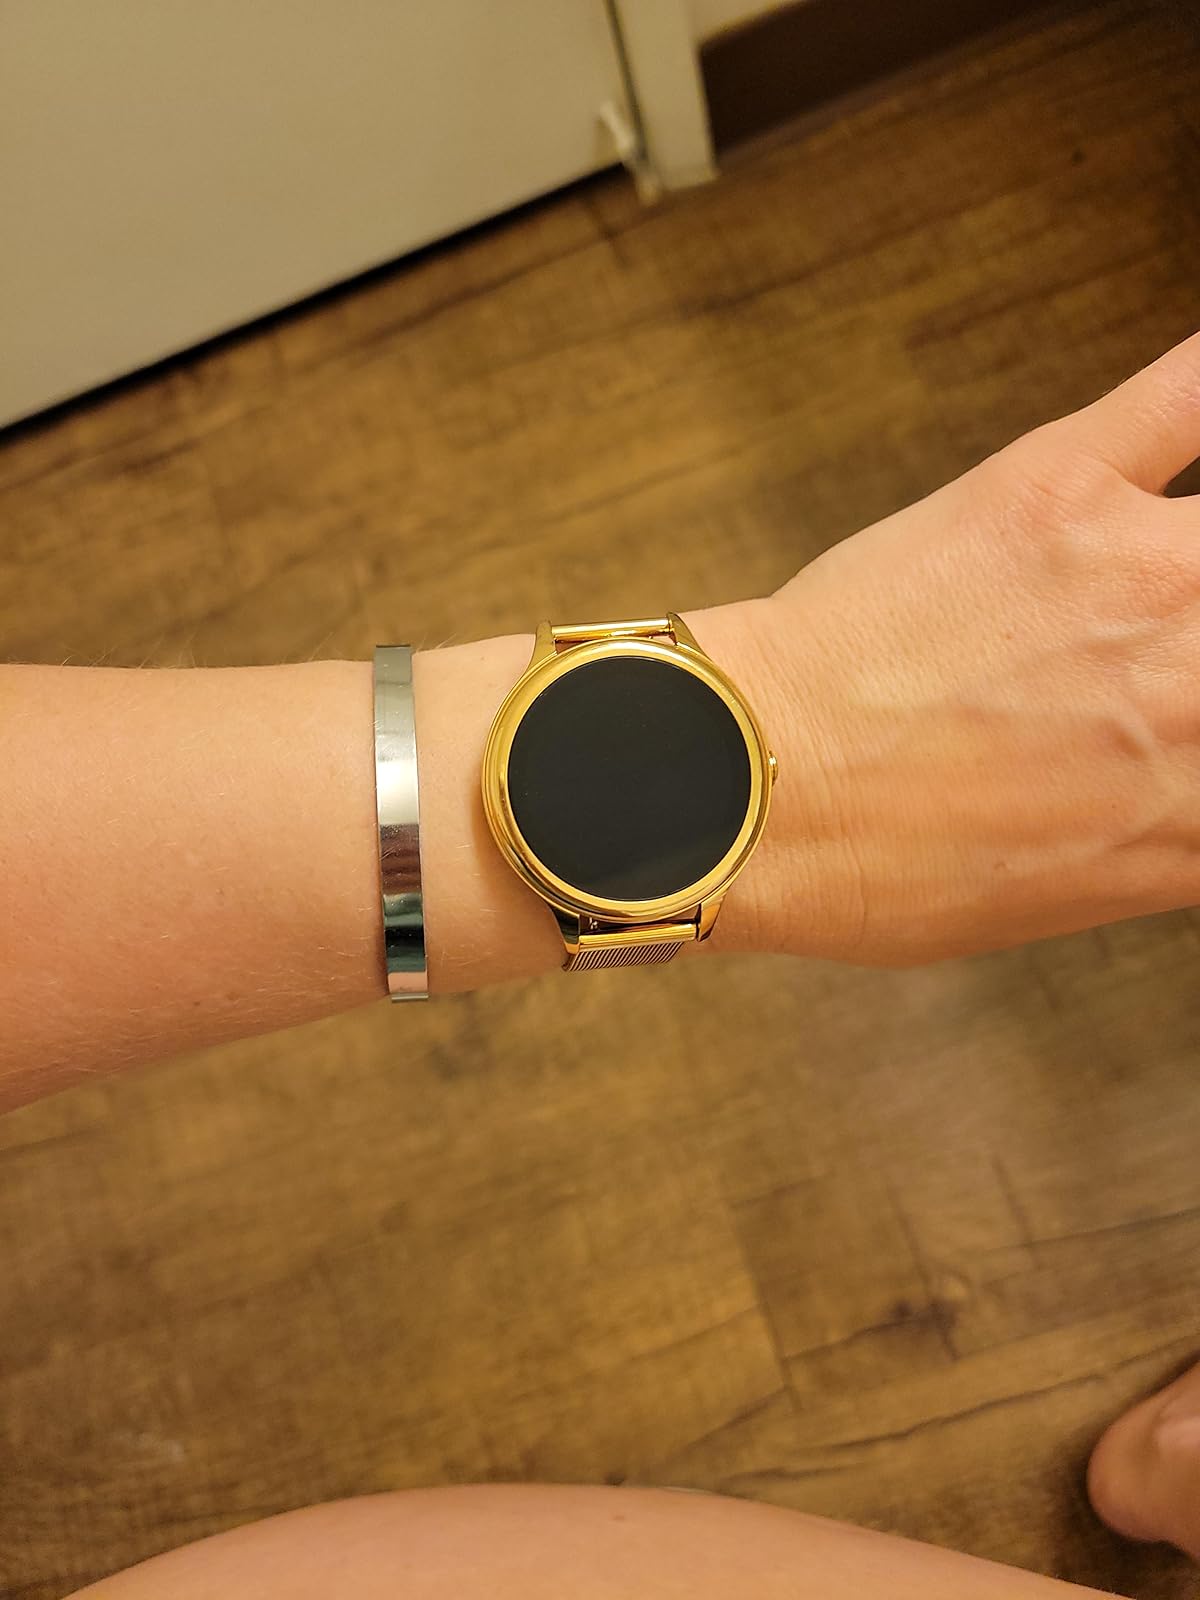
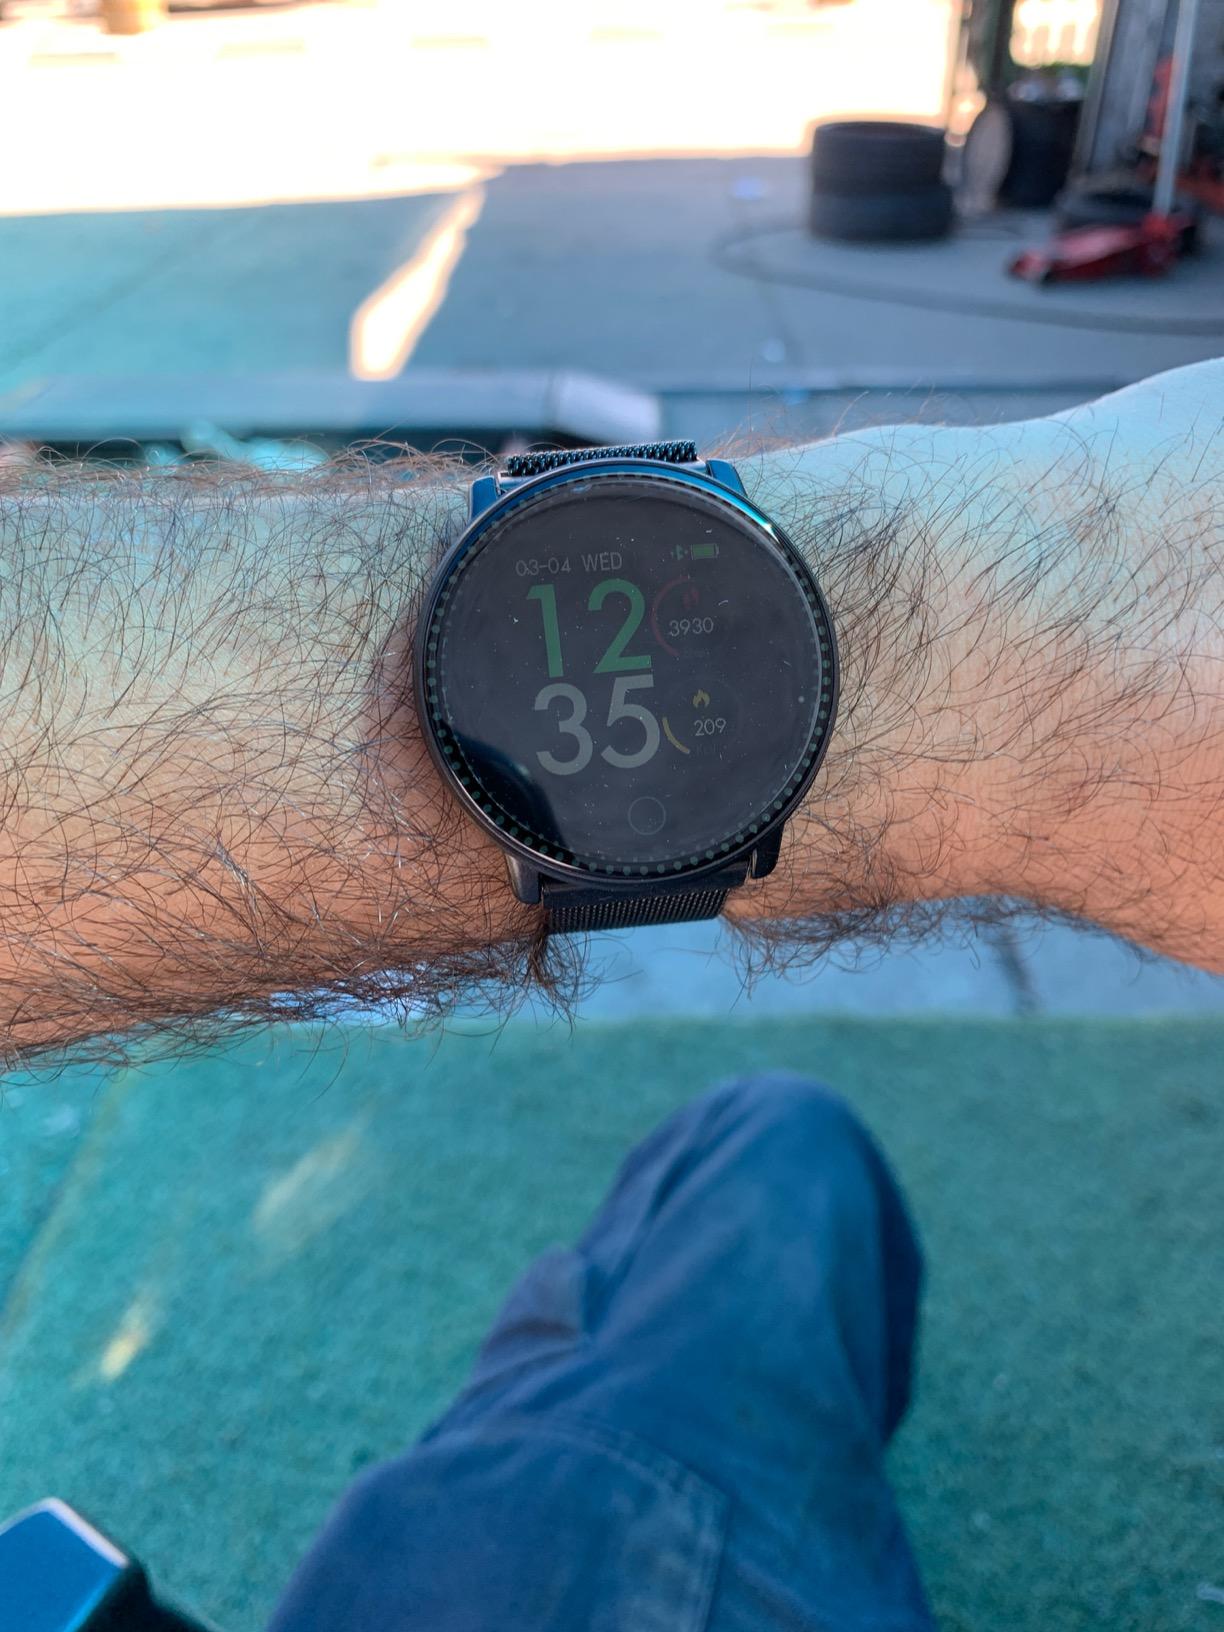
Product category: smartwatch
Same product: no